Body louse

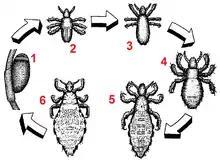
Life cycle of "Pediculus humanus capitis," which is similar to the body louse. The location of the body louse eggs differs from that of head louse eggs. The head louse will lay eggs on hair roots, whereas a body louse will lay eggs in articles of clothing. This picture represents the louse from egg to adult and the process of going through three molts to achieve adulthood.

The two "P. humanus" subspecies are morphologically quite identical. Their heads are short with two antennae that are split into five segments each, compacted thorax, seven segmented abdomen with lateral paratergal plates.